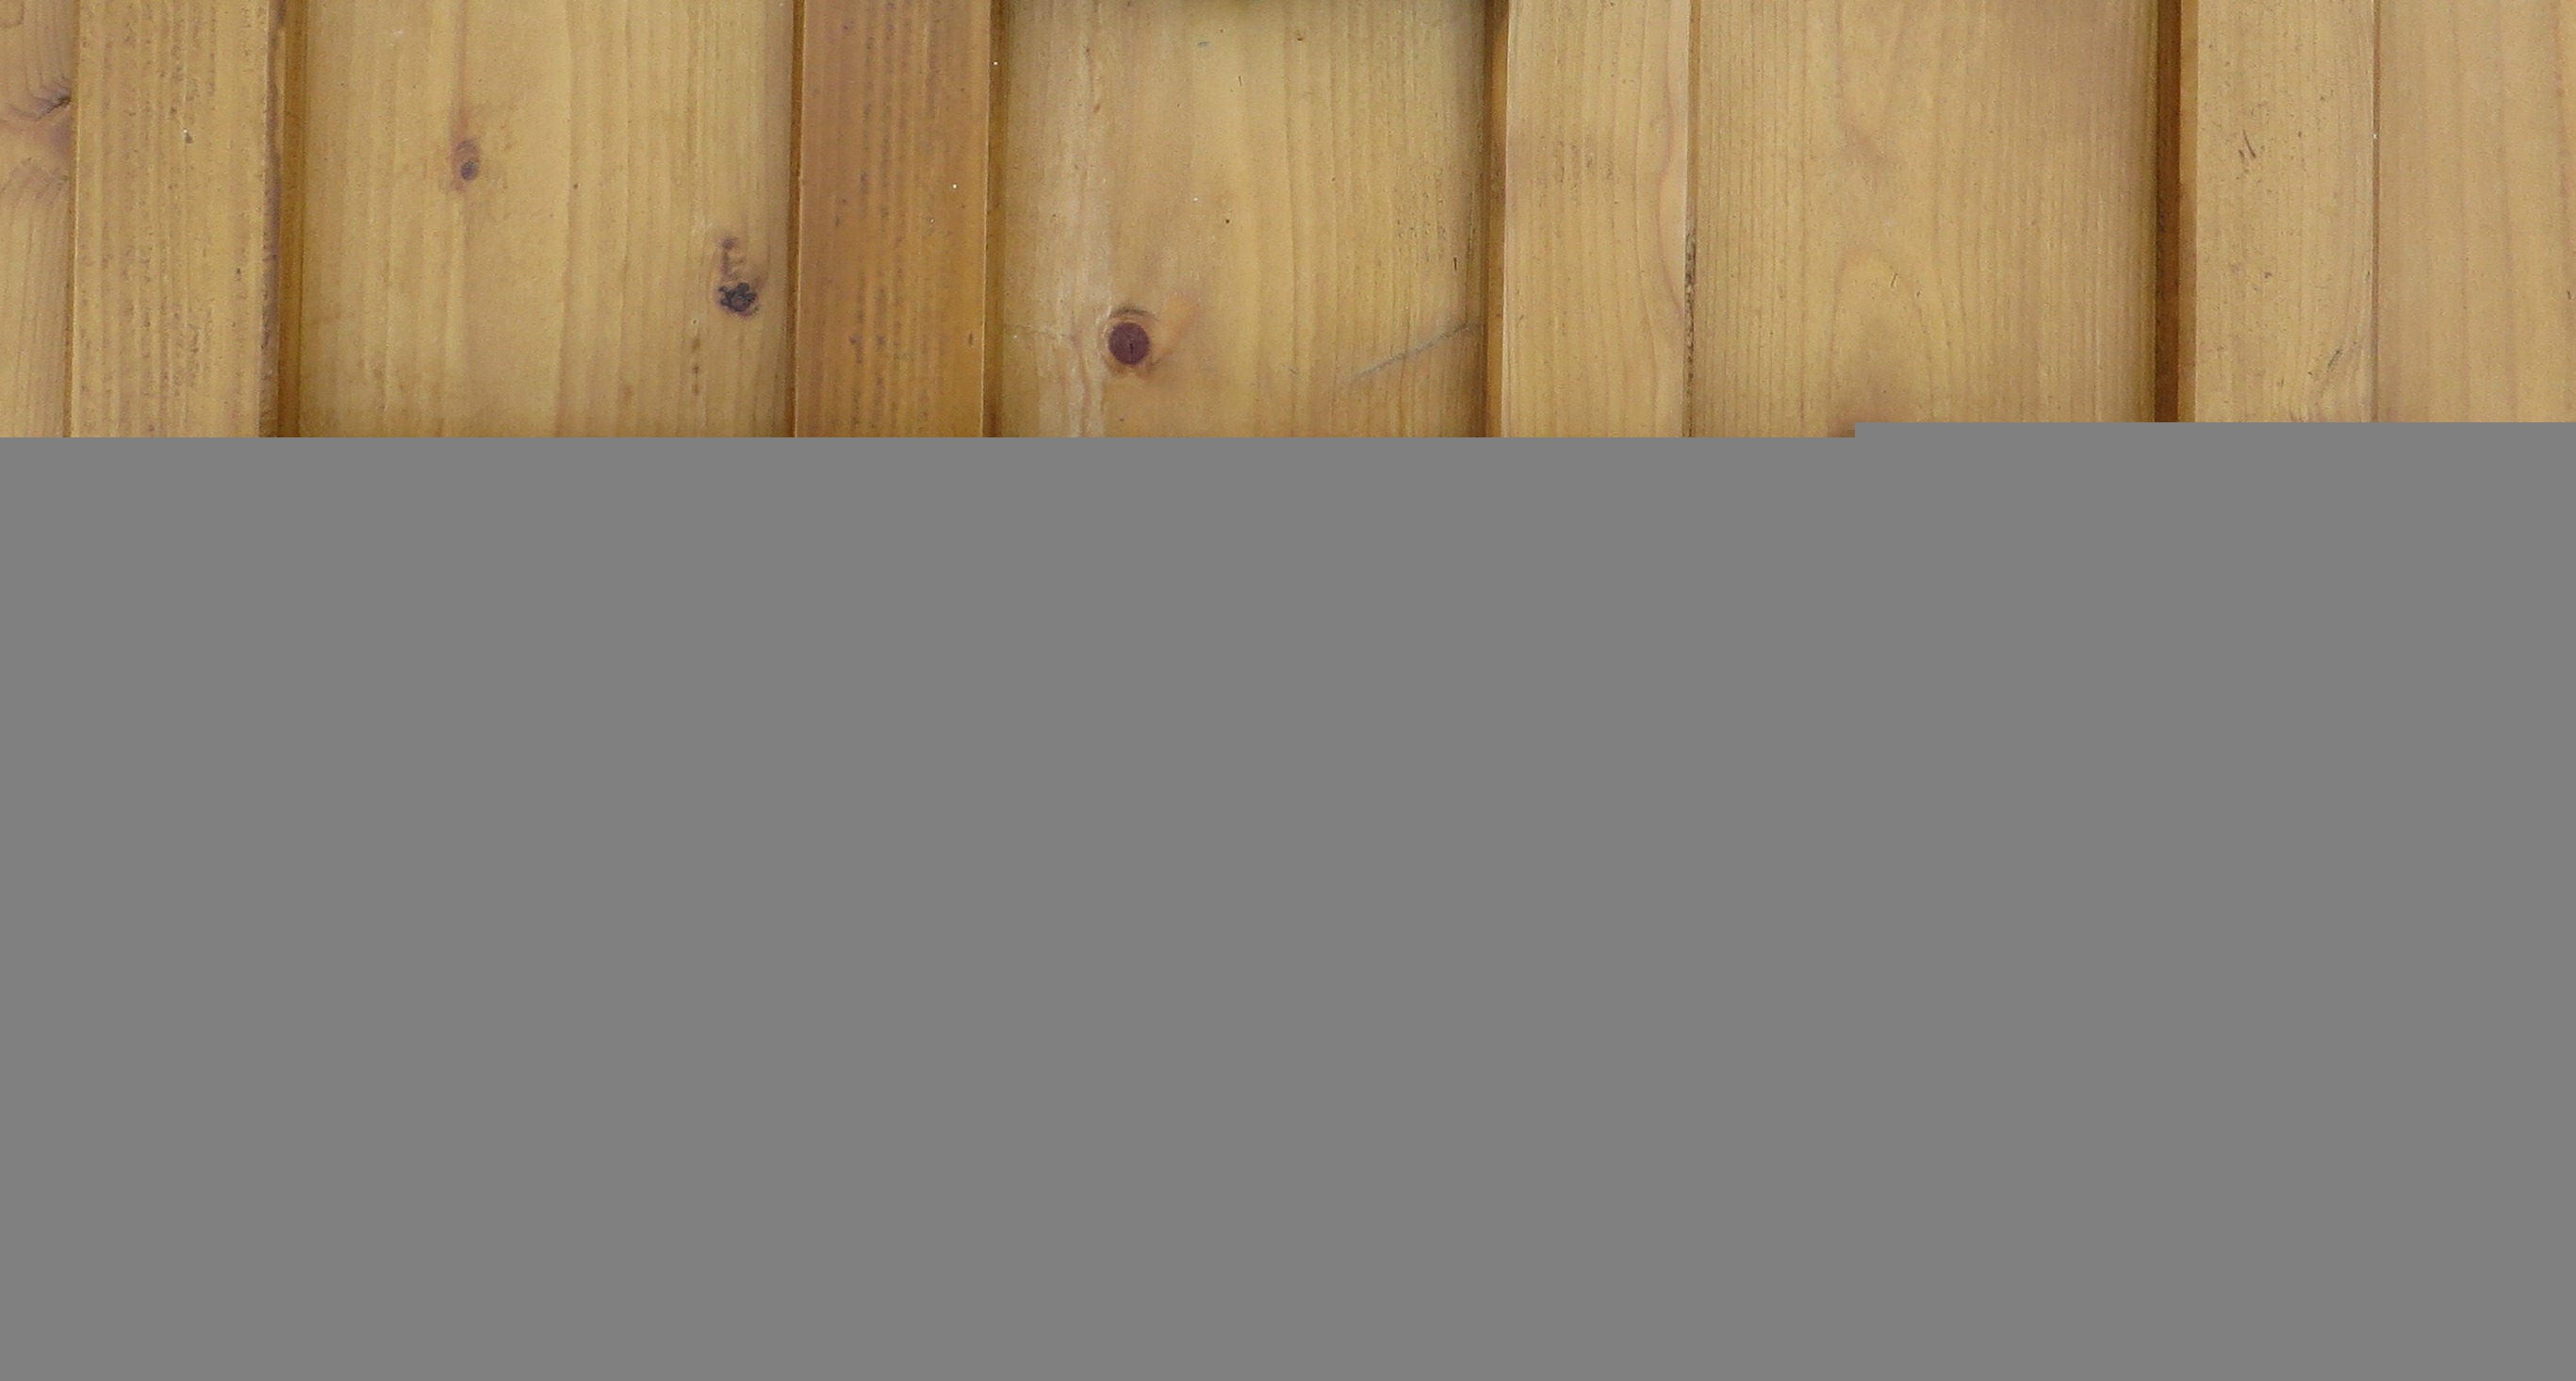
wood, floor, wall, line, design, hardwood, fairy tales, wooden sign, flooring, plywood, wood flooring, laminate flooring, wood stain, hansel and gretel